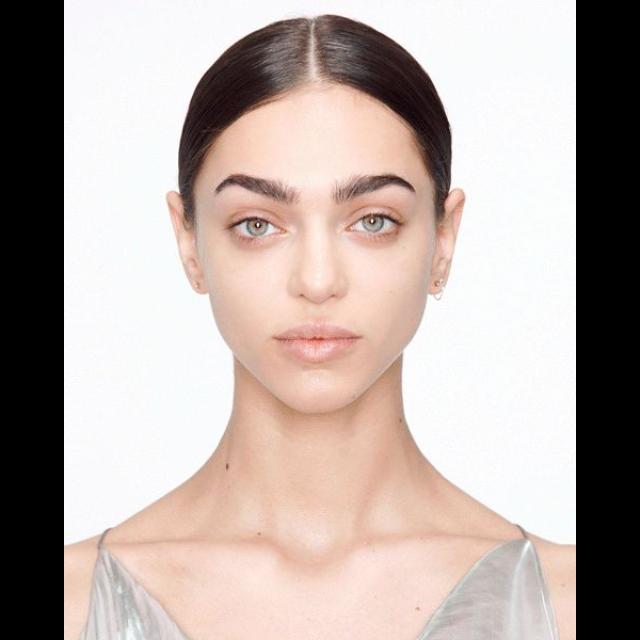
Label: Colored